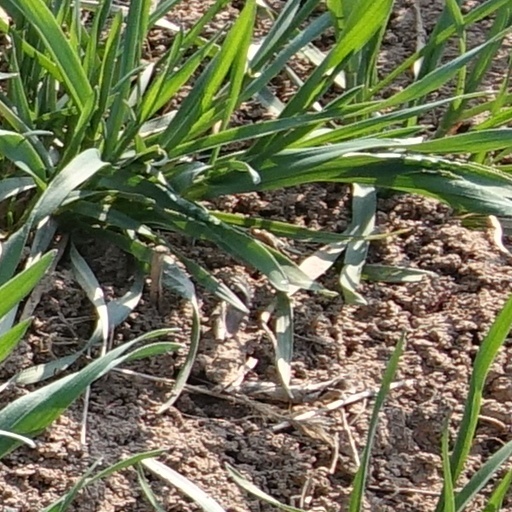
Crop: wheat